4th AVN Awards

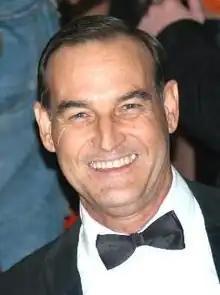
Mike Horner, Best Actor winner

AVN Hall of Fame inductees for 1987 were not announced at the awards ceremony, but rather were announced later in the June 1987 issue of "Adult Video News" magazine.